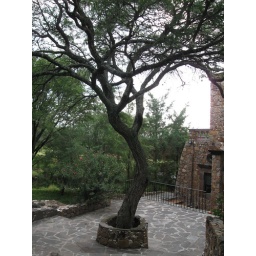
pretty tree in front of Tony's Dad's house